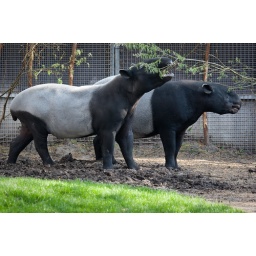
Malayan tapir: The male is still in the same enclosure as the pregnant female